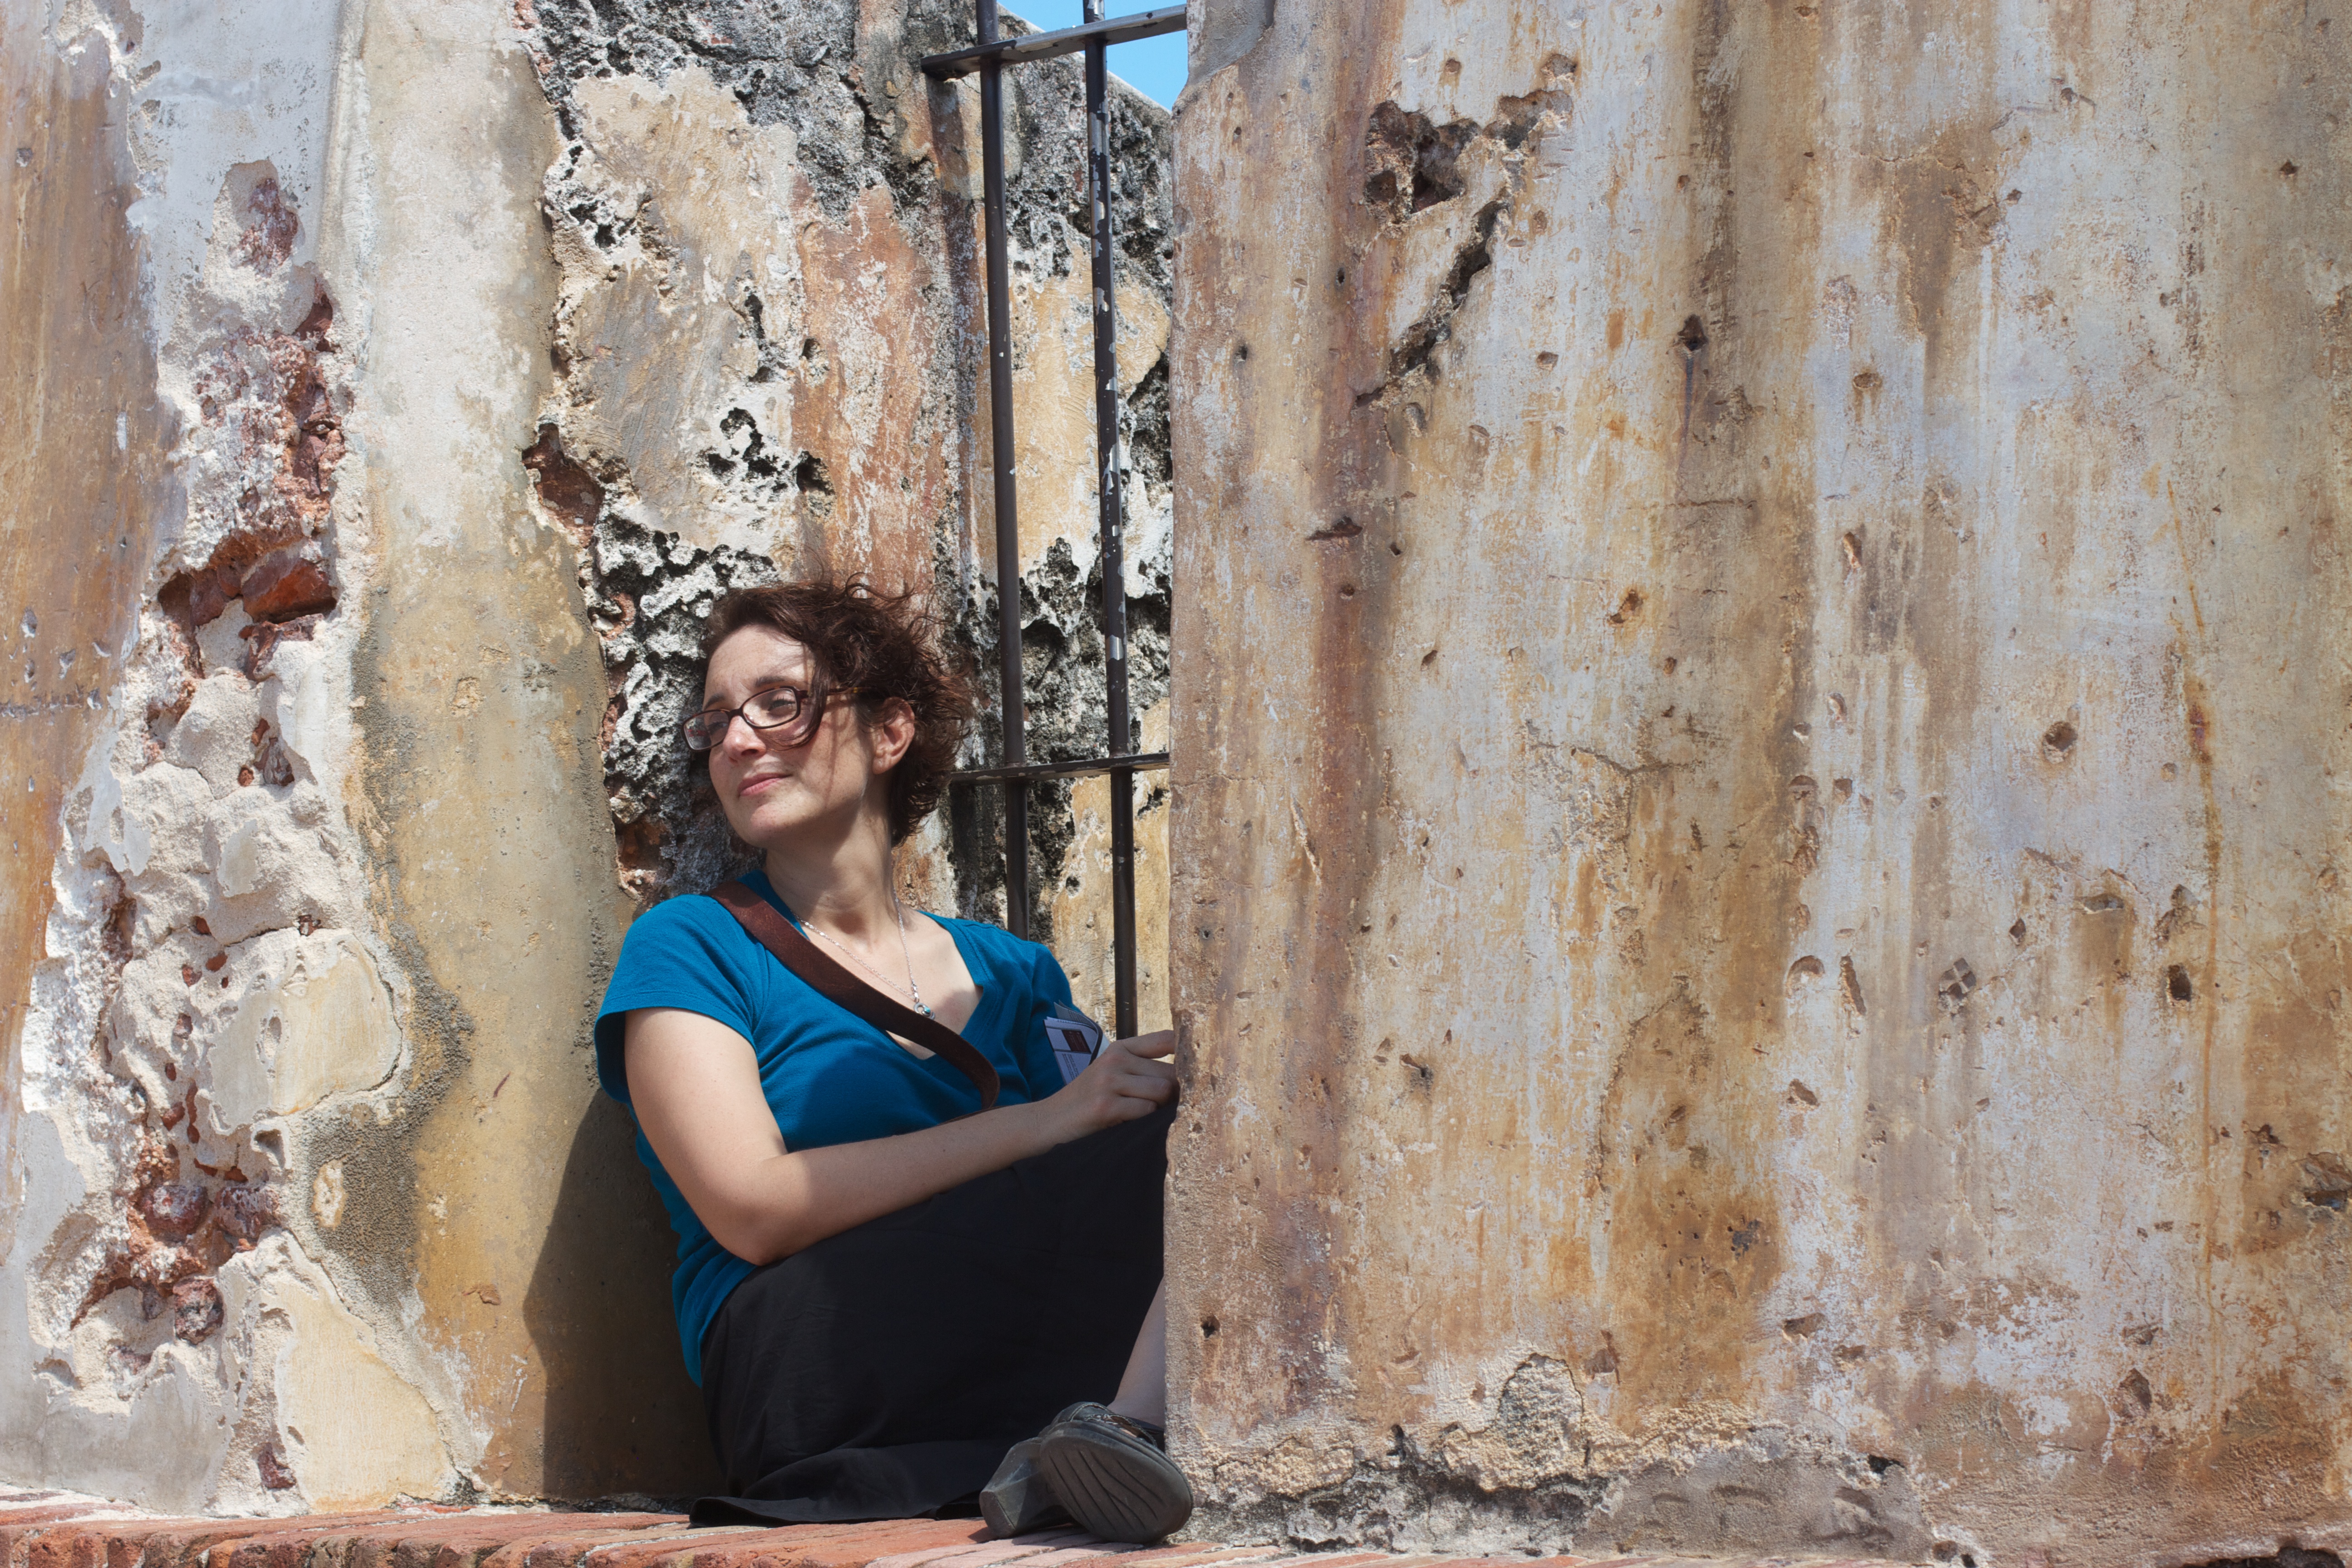
girl, woman, wall, portrait, model, spring, color, fashion, blue, season, dress, temple, photograph, beauty, image, photo shoot